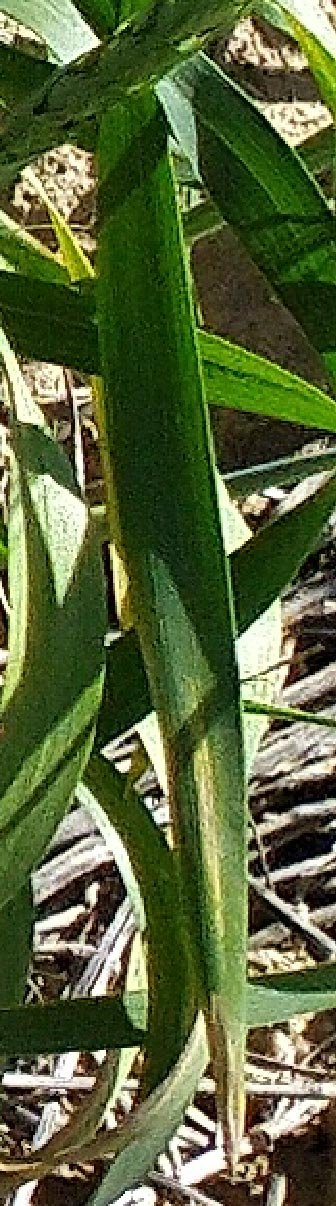
Label: Wheat___Healthy